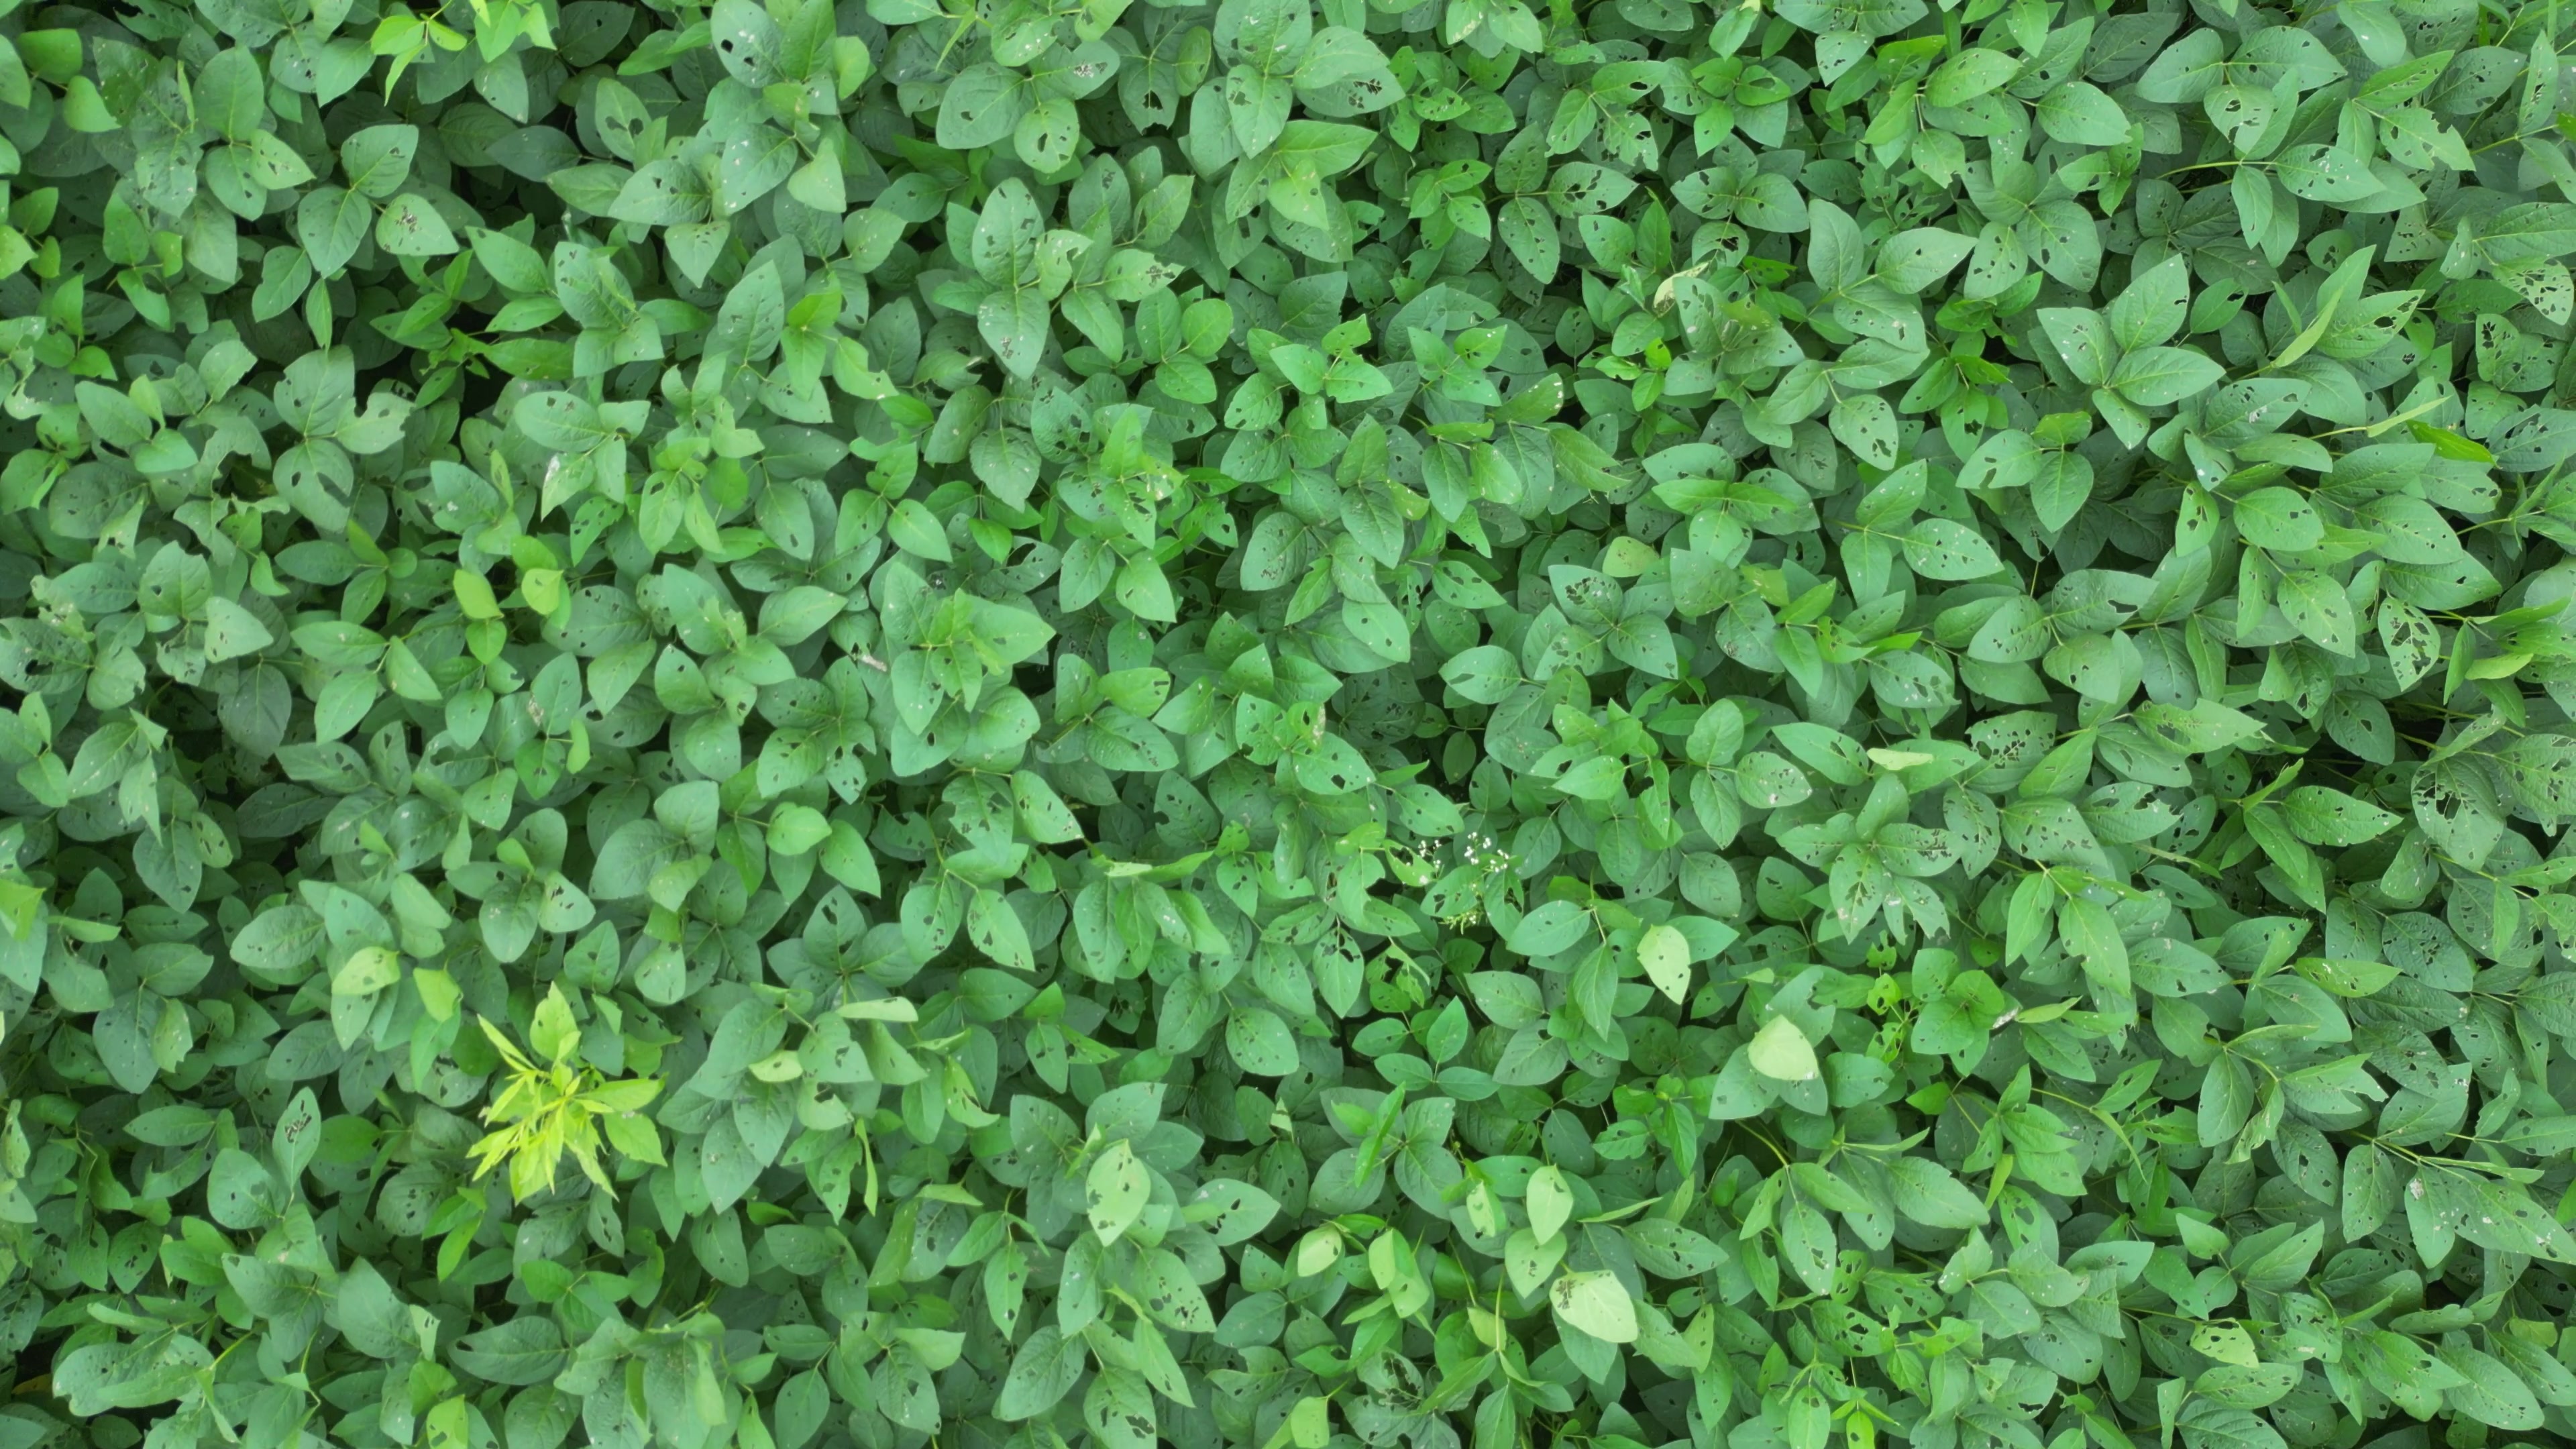
Label: Semilooper_Pest